North Carolina Tar Heels football

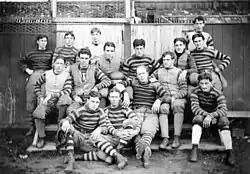
UNC football team of the 1890s

After beating Davidson 11–0, UNC traveled to Macon, Georgia to take on Georgia. the Tar Heels blew out the Georgia Bulldogs 53–0. Tick Tichenor wrote "Such a crush defeat as Georgia sustained at the hands of North Carolina today is almost unparalleled in football". The starting lineup was Klotz (left end), Shull (left tackle), Cromartie (left guard), Cunningham (center), Phifer (right guard), Bennett (Right tackle), Gregoy (right end), Rodgers (quarterback), Austin (left halfback), McRae (right halfback), Graves (fullback). After defeating John Heisman's Auburn Tigers 29–0, UNC beat rival Virginia 6–2, its first win since the first year of the South's Oldest Rivalry. The safety was made just as time called, and Howell scored for UNC. In 1899, UNC played eleven games with a final record of 7–3–1. The team captain for the 1899 season was Samuel Shull. In 1900, Carolina played eight games with a final record of 4–1–3. The team captain for the 1900 season was Frank M. Osborne. From 1897 to 1900, Reynolds posted a 27–7–4 record before departing the Tar Heels to coach Georgia.